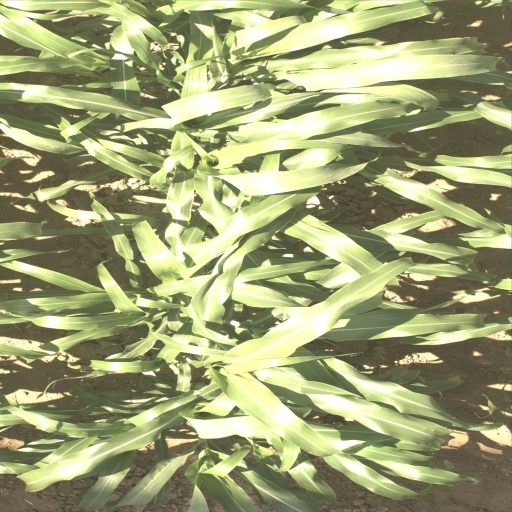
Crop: sorghum